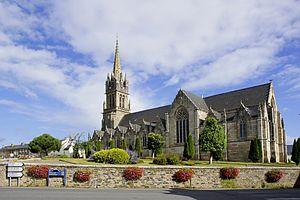
Belle Eglise Bretonne This building is indexed in the Base Mérimée, a database of architectural heritage maintained by the French Ministry of Culture,
La liste des églises des Côtes-d'Armor recense de la manière la plus complète possible les églises, cathédrales et basiliques situées dans le département français des Côtes-d'Armor.
Quemper-Guézennec [kɛ̃pɛʁ gezɛnɛk] est une commune du département des Côtes-d'Armor, dans la région Bretagne, en France.